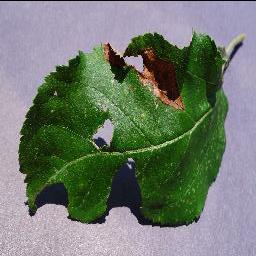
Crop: apple
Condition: black_rot